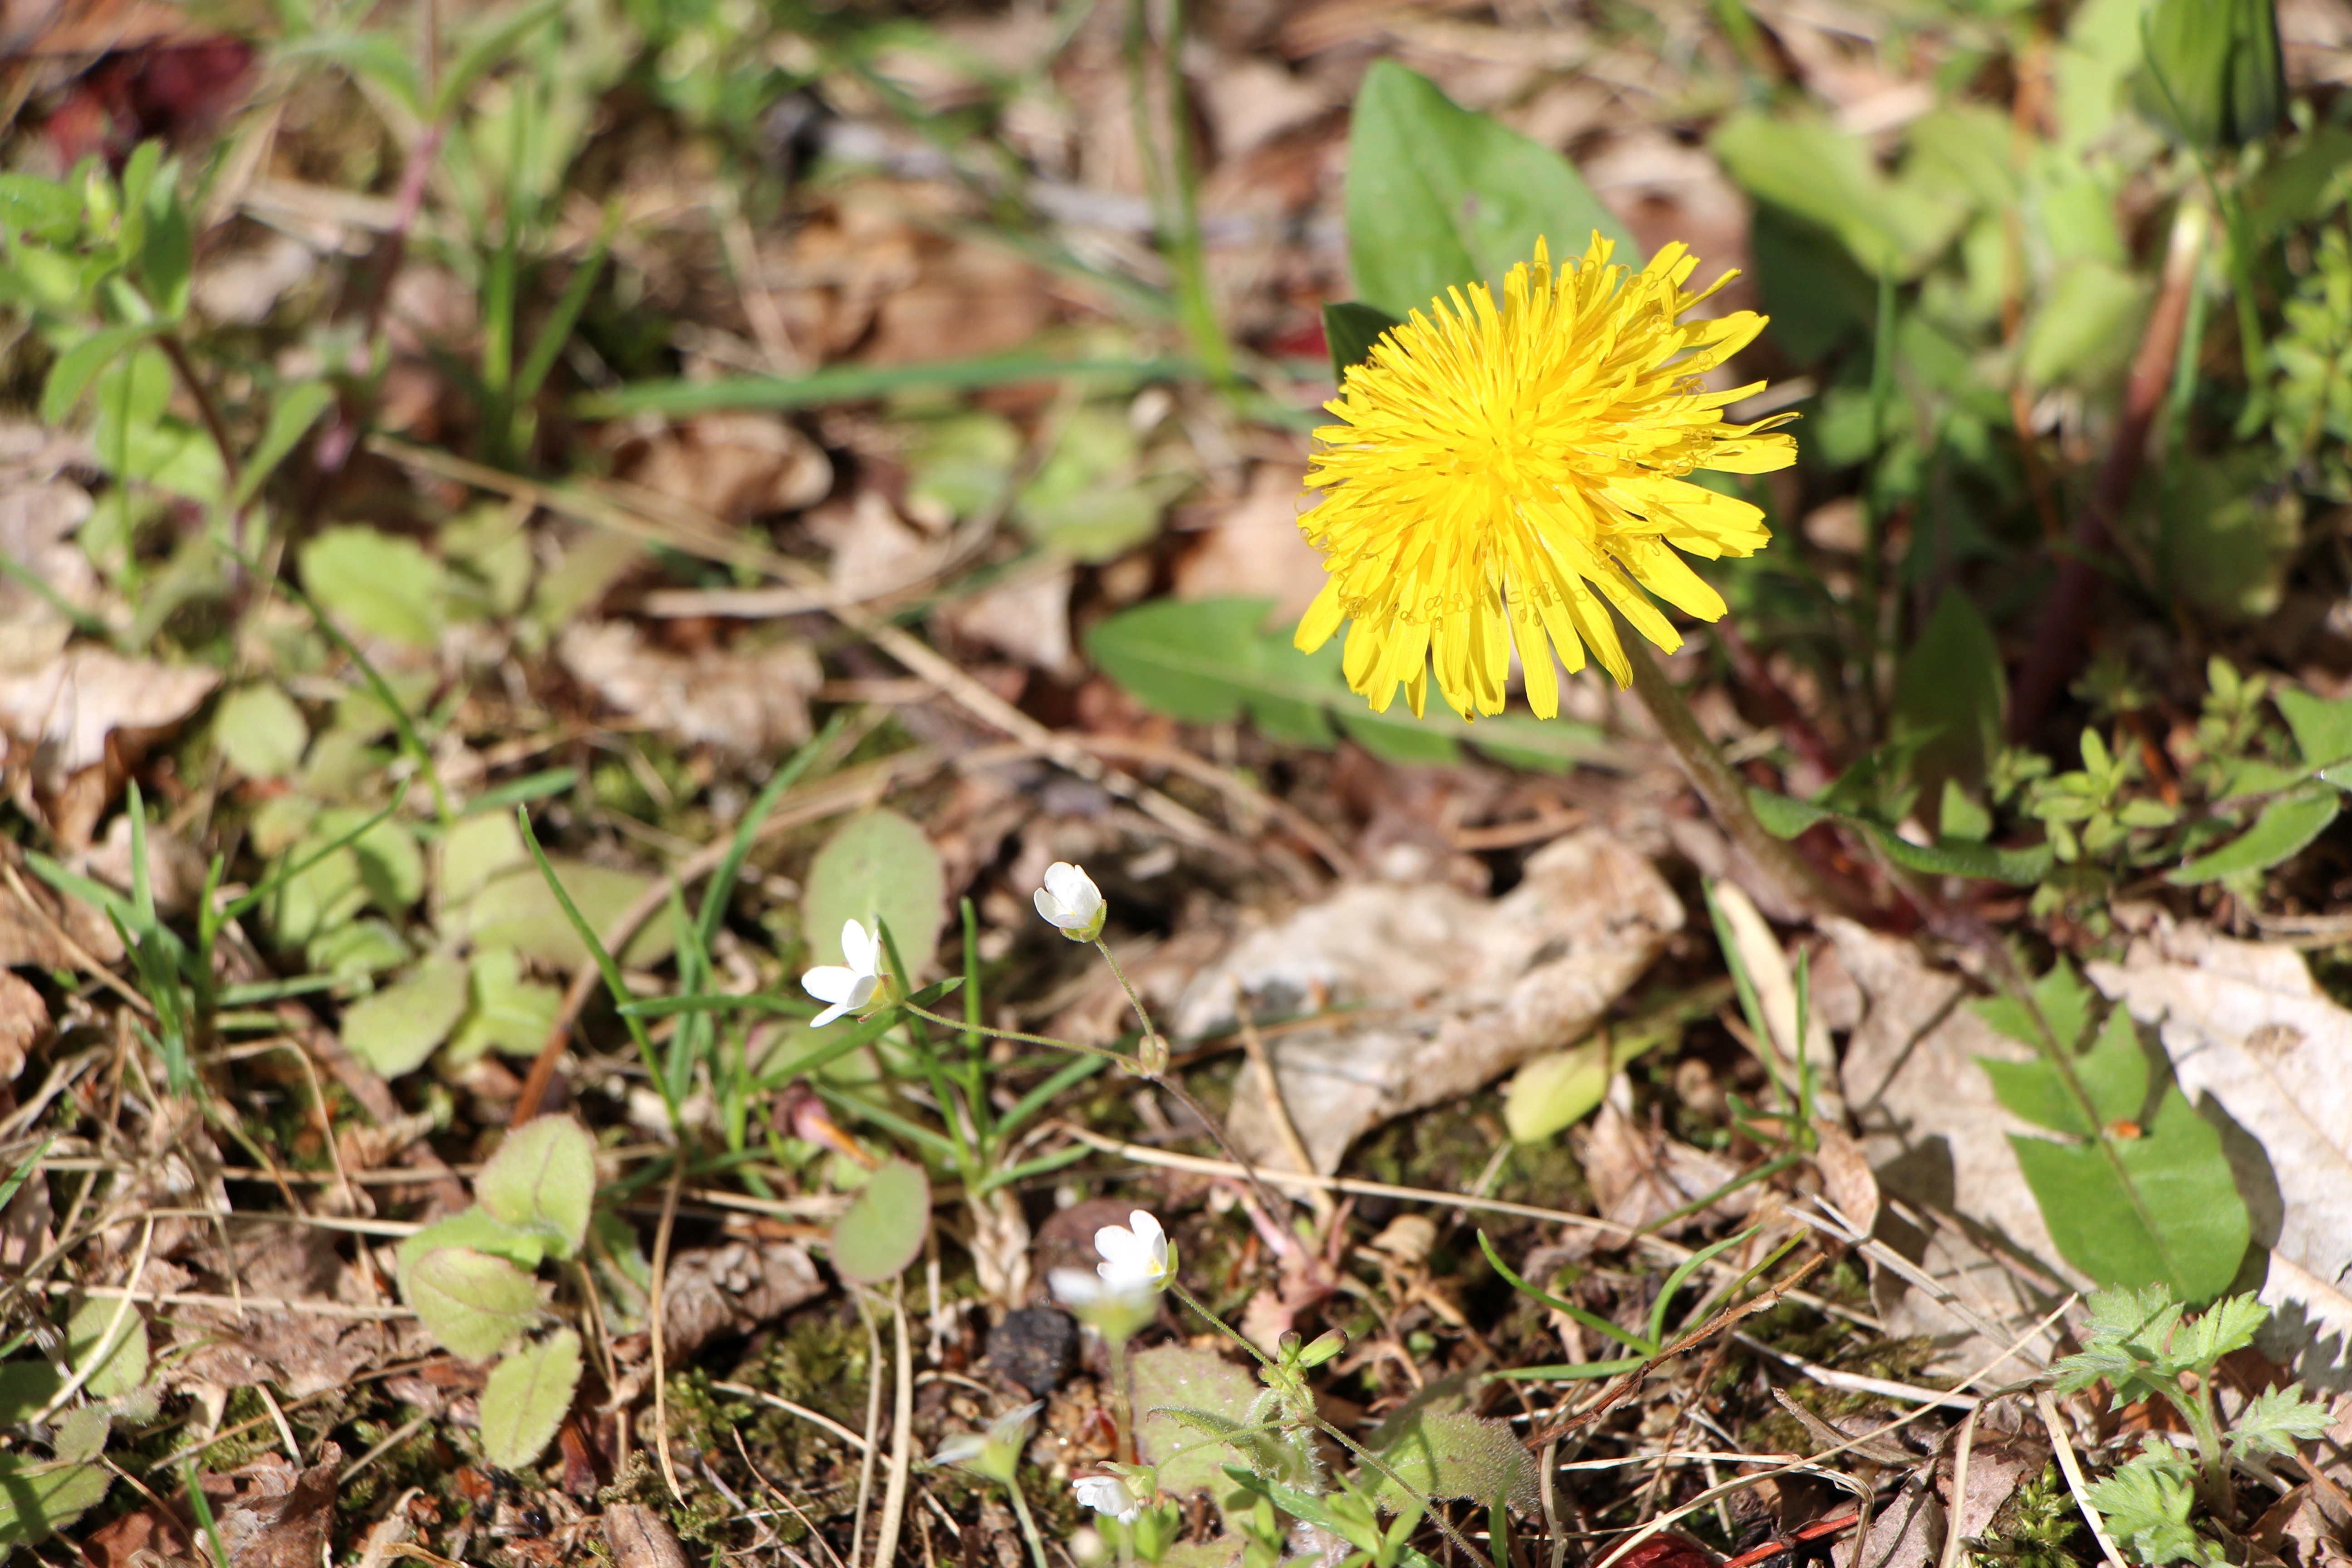
landscape, nature, grass, mountain, plant, dandelion, leaf, flower, pool, spring, autumn, soil, botany, flora, plants, wildflower, flowers, ecosystem, macro photography, white flowers, tabitha, flowering plant, daisy family, dandelion flower, land plant